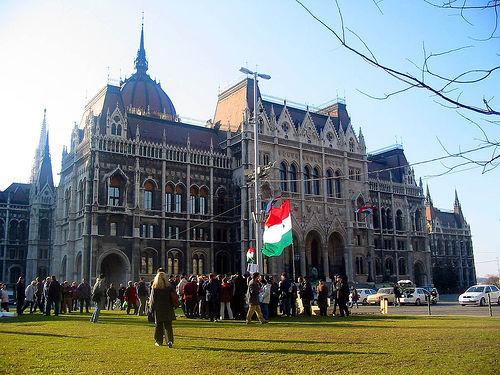
Weather: sun or clear